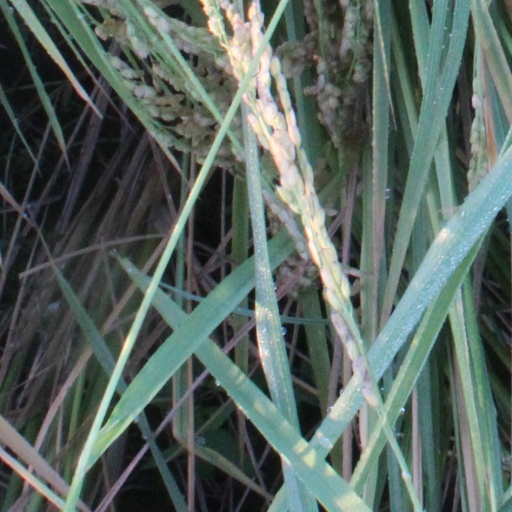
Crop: rice